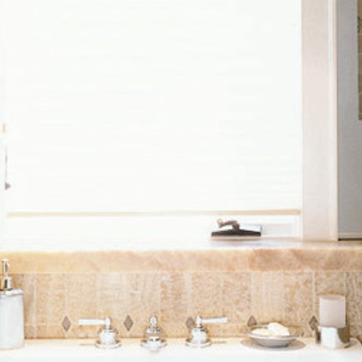
Material: mirror